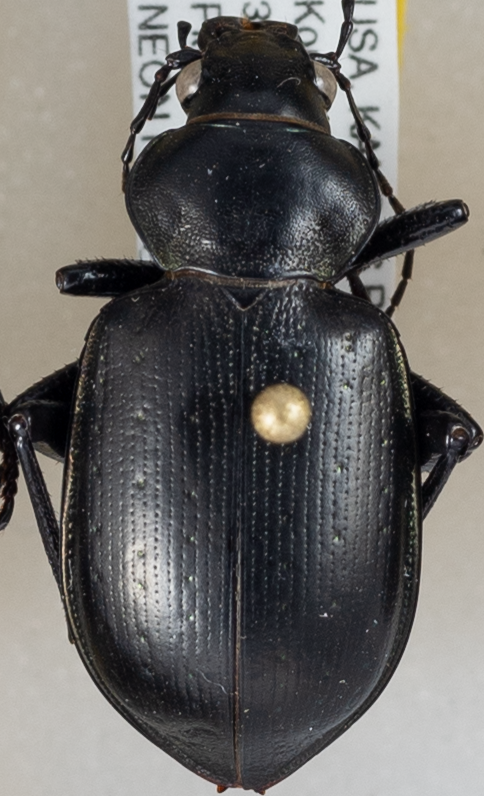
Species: Calosoma affine
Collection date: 2021-09-15
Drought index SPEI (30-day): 0.39
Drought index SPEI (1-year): -0.24
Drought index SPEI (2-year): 0.072